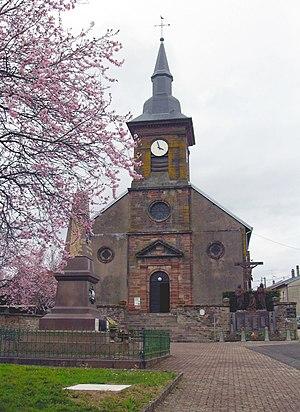
L'église Saint-Pierre-aux-Liens de Pexonne, côté sud-ouest
Pexonne est une commune française située dans le département de Meurthe-et-Moselle en région Grand Est.